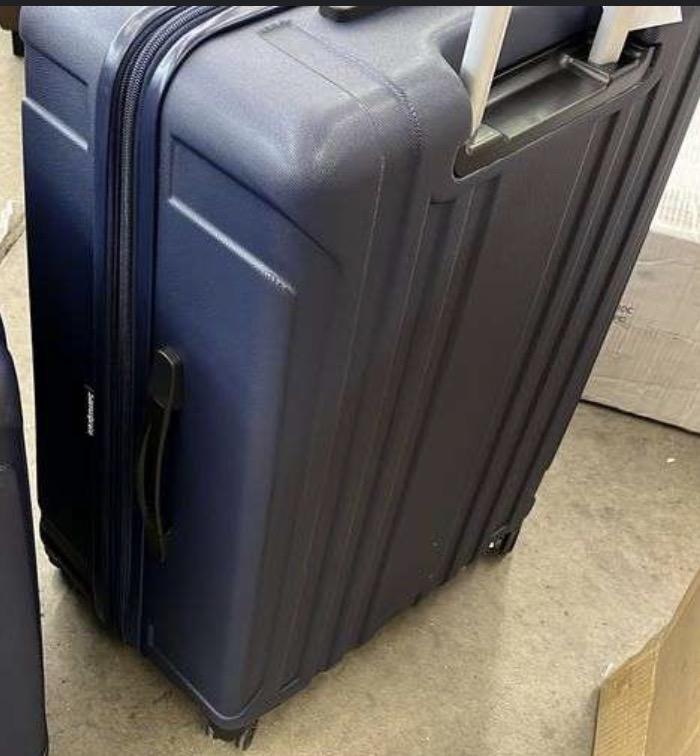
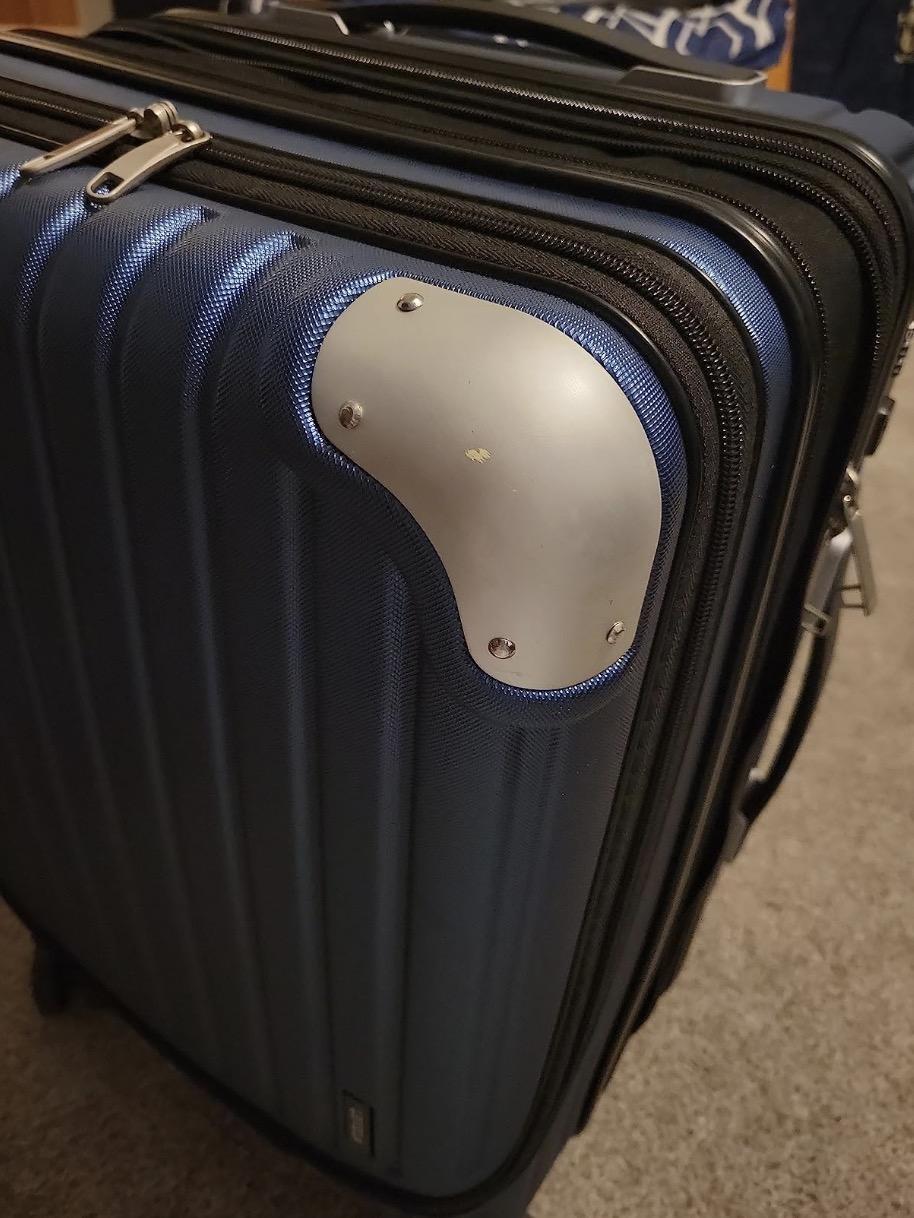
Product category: items_tea
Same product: no